Regent

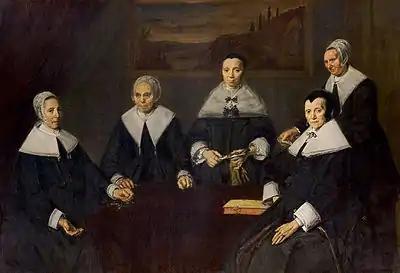
"Regentesses of the Old Men's Almshouse" in Haarlem, Frans Hals, 1664

The term “regent” may also refer to positions lower than that of a state’s ruler. The term may be used in the governance of organisations, typically as an equivalent of "director", and held by all members of a governing board rather than just the equivalent of the chief executive.